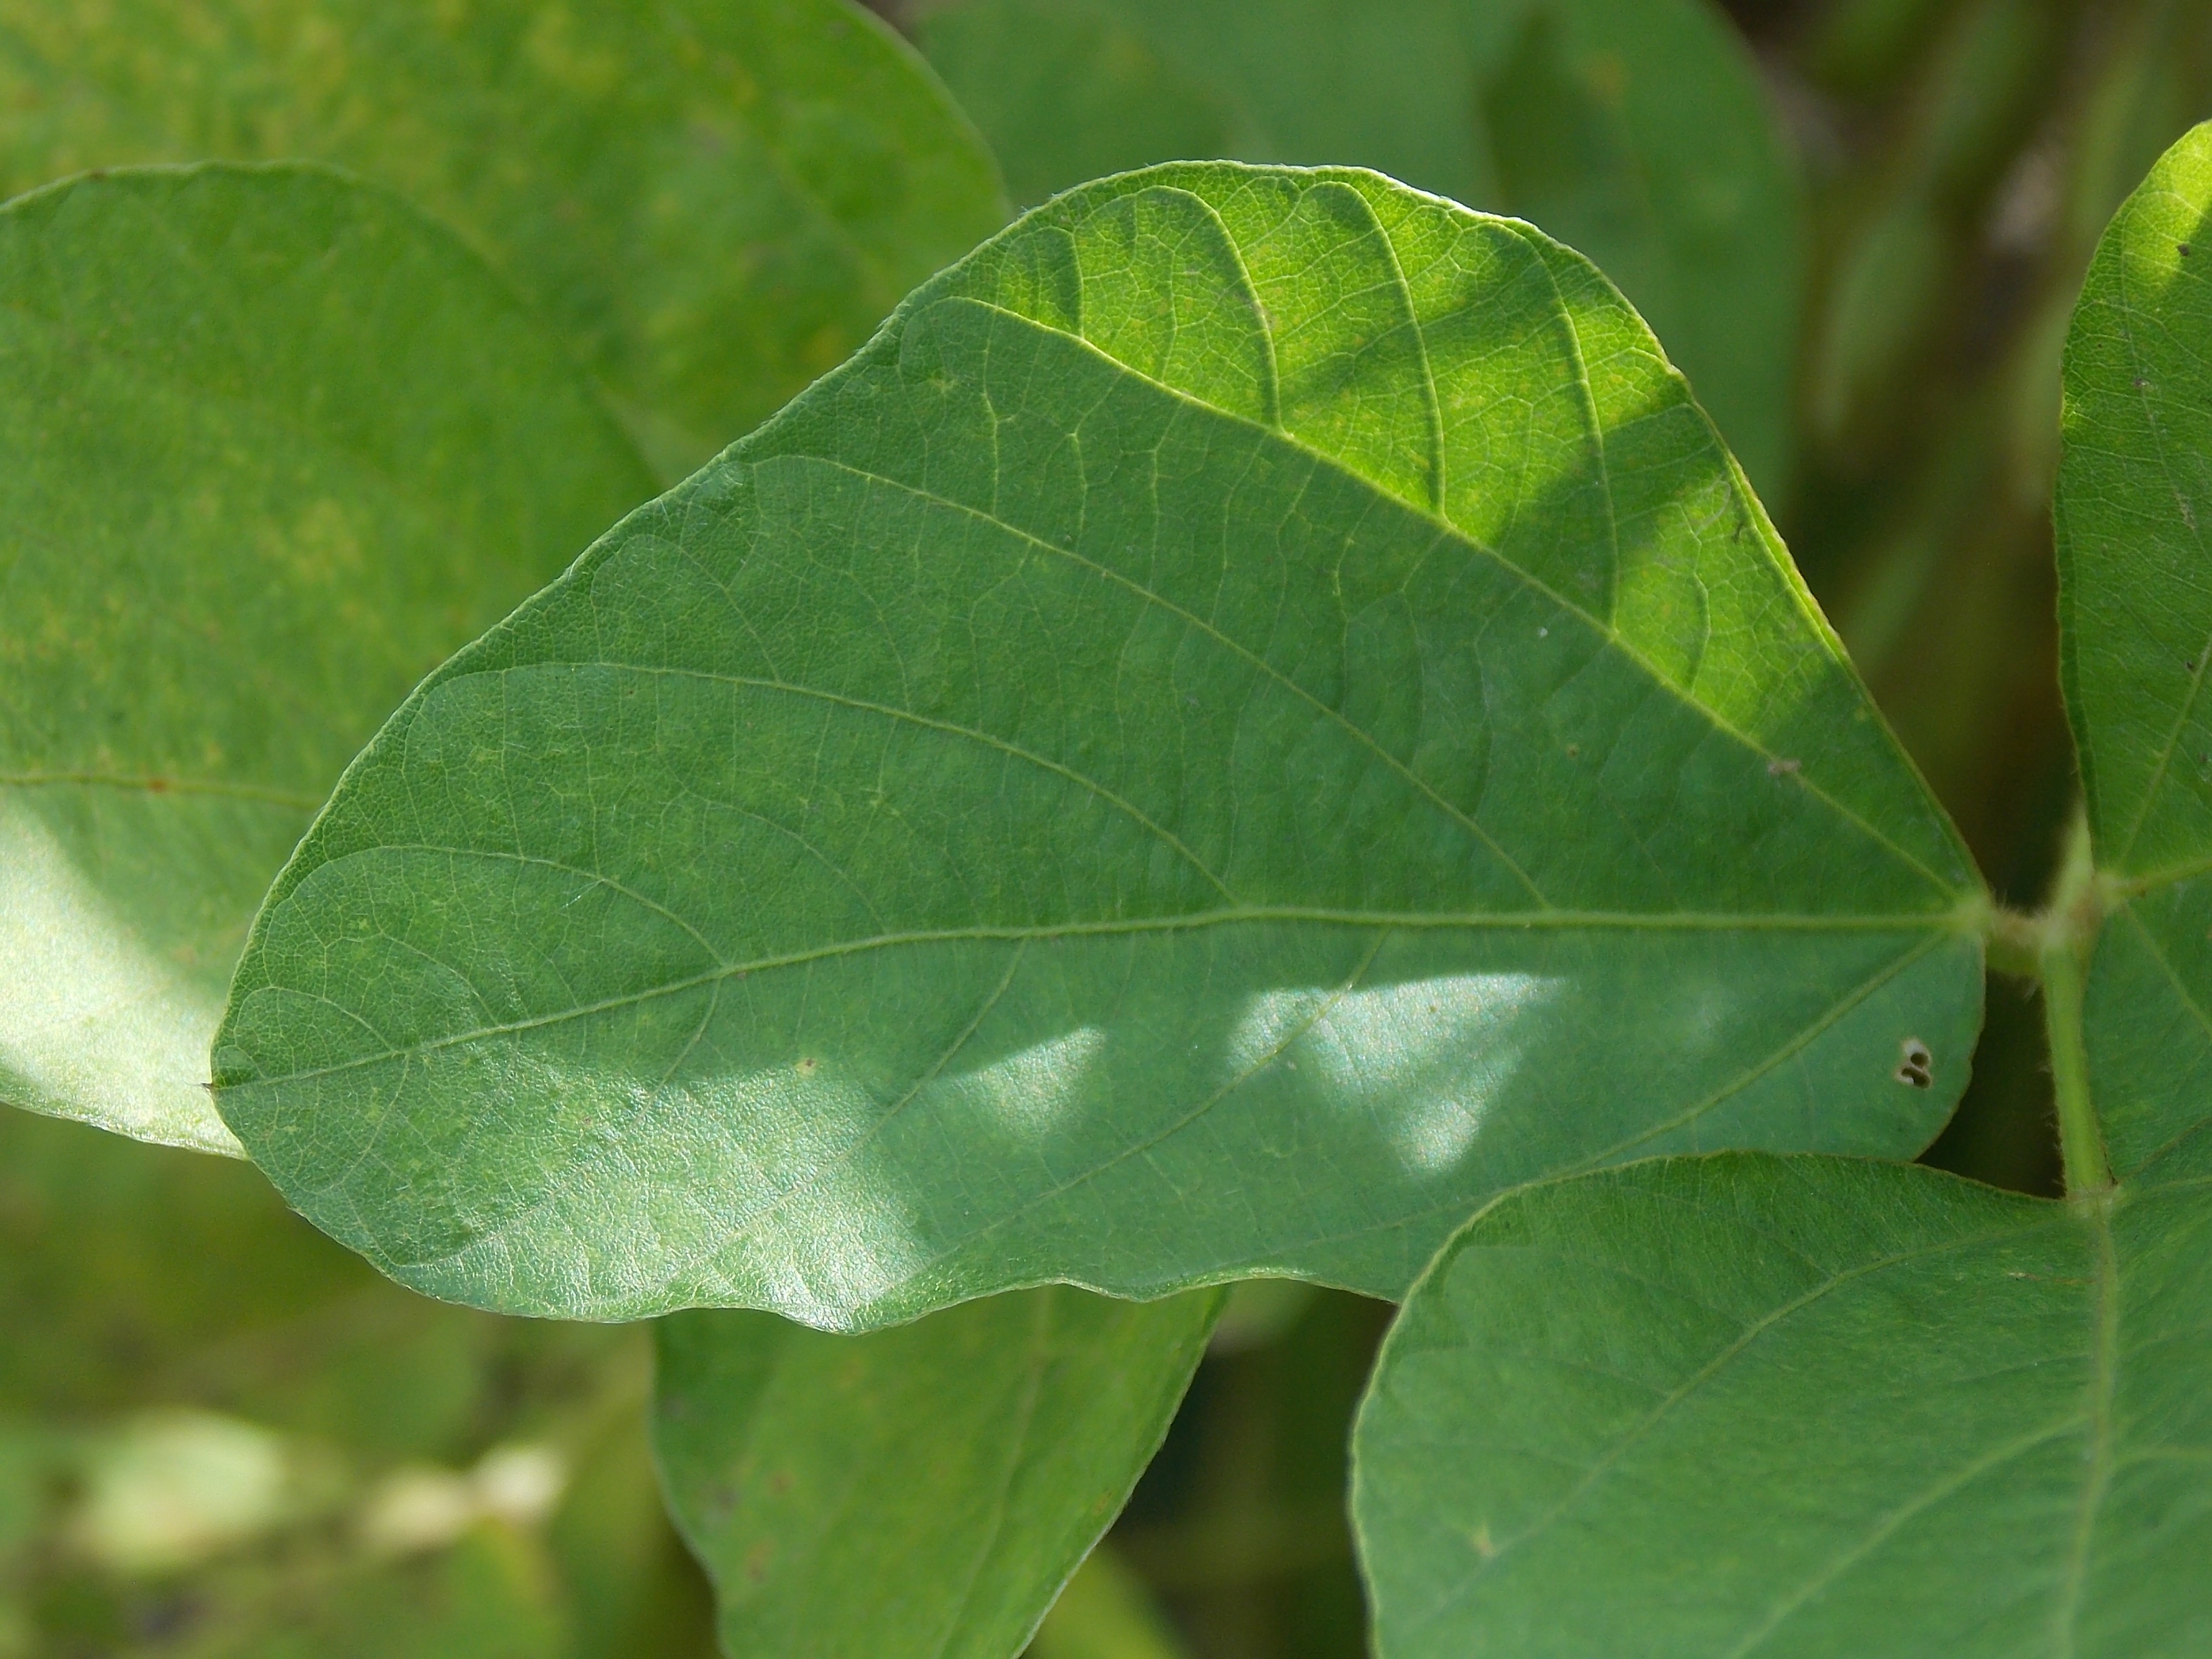
Label: Disease